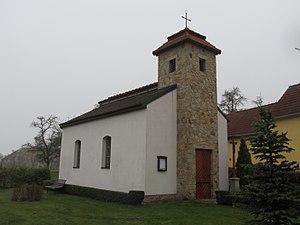
Borovná est une commune du district de Jihlava, dans la région de Vysočina, en République tchèque. Sa population s'élevait à 81 habitants en 2019.